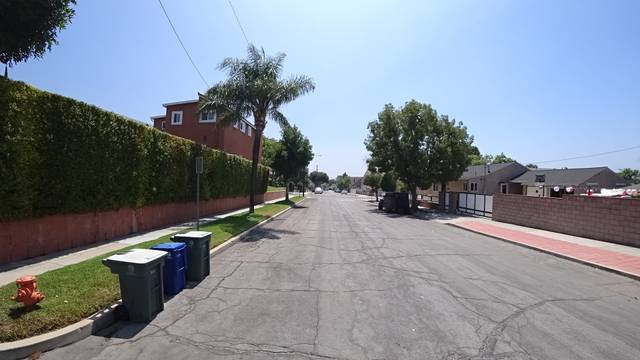
Region: Mexico
Coordinates: 34.188, -118.298